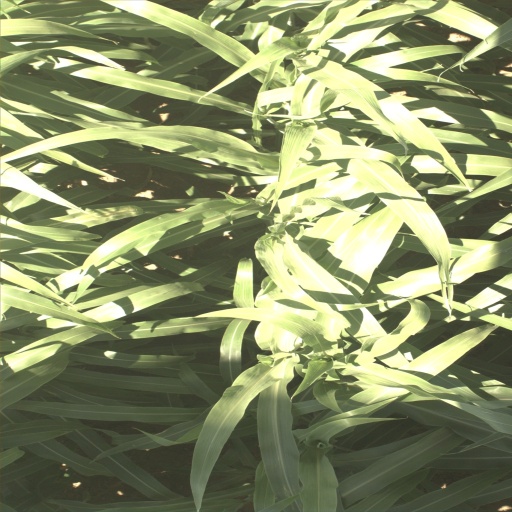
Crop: sorghum